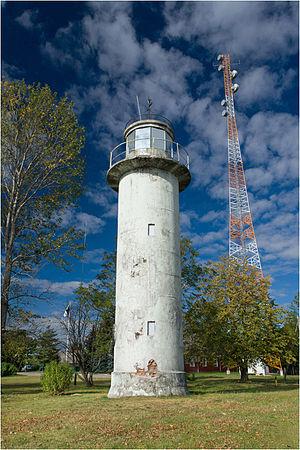
Liste des phares d'Estonie : L'Estonie est un des trois pays Baltes qui possède un long littoral avec plus de cent phares qui sont exploités par l'Administration maritime estonienne.
Le phare de Mehikoorma est un phare situé dans le village de Jabara de la commune de Meeksi du Comté de Tartu, en Estonie, sur la partie sud du Lac Peïpous.